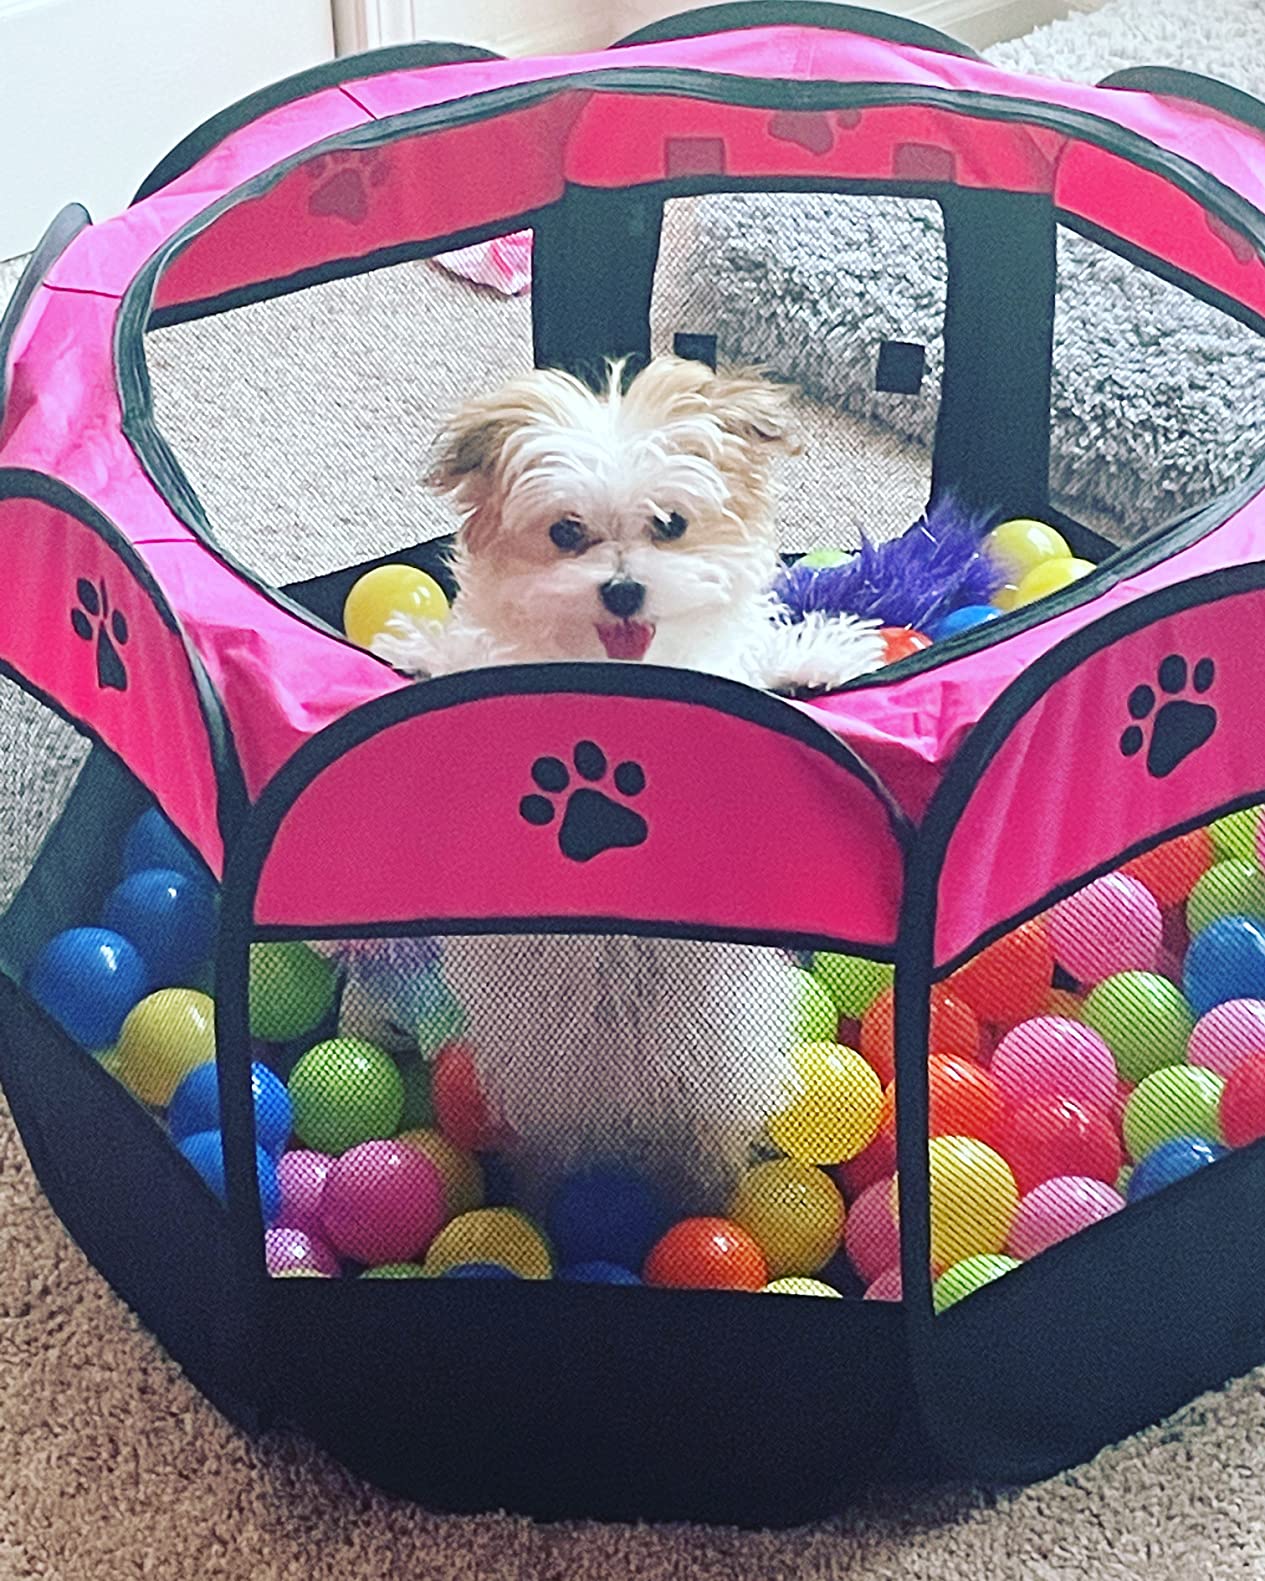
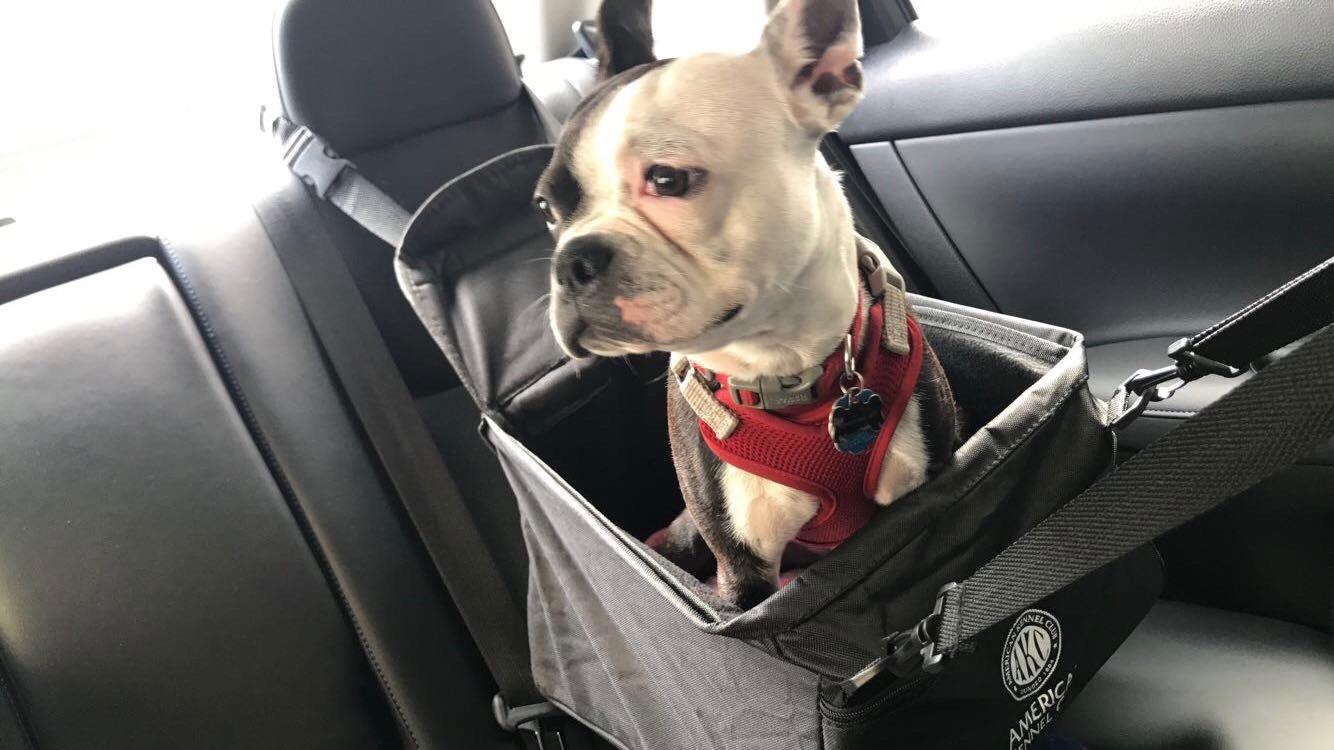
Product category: items_kennel
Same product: no